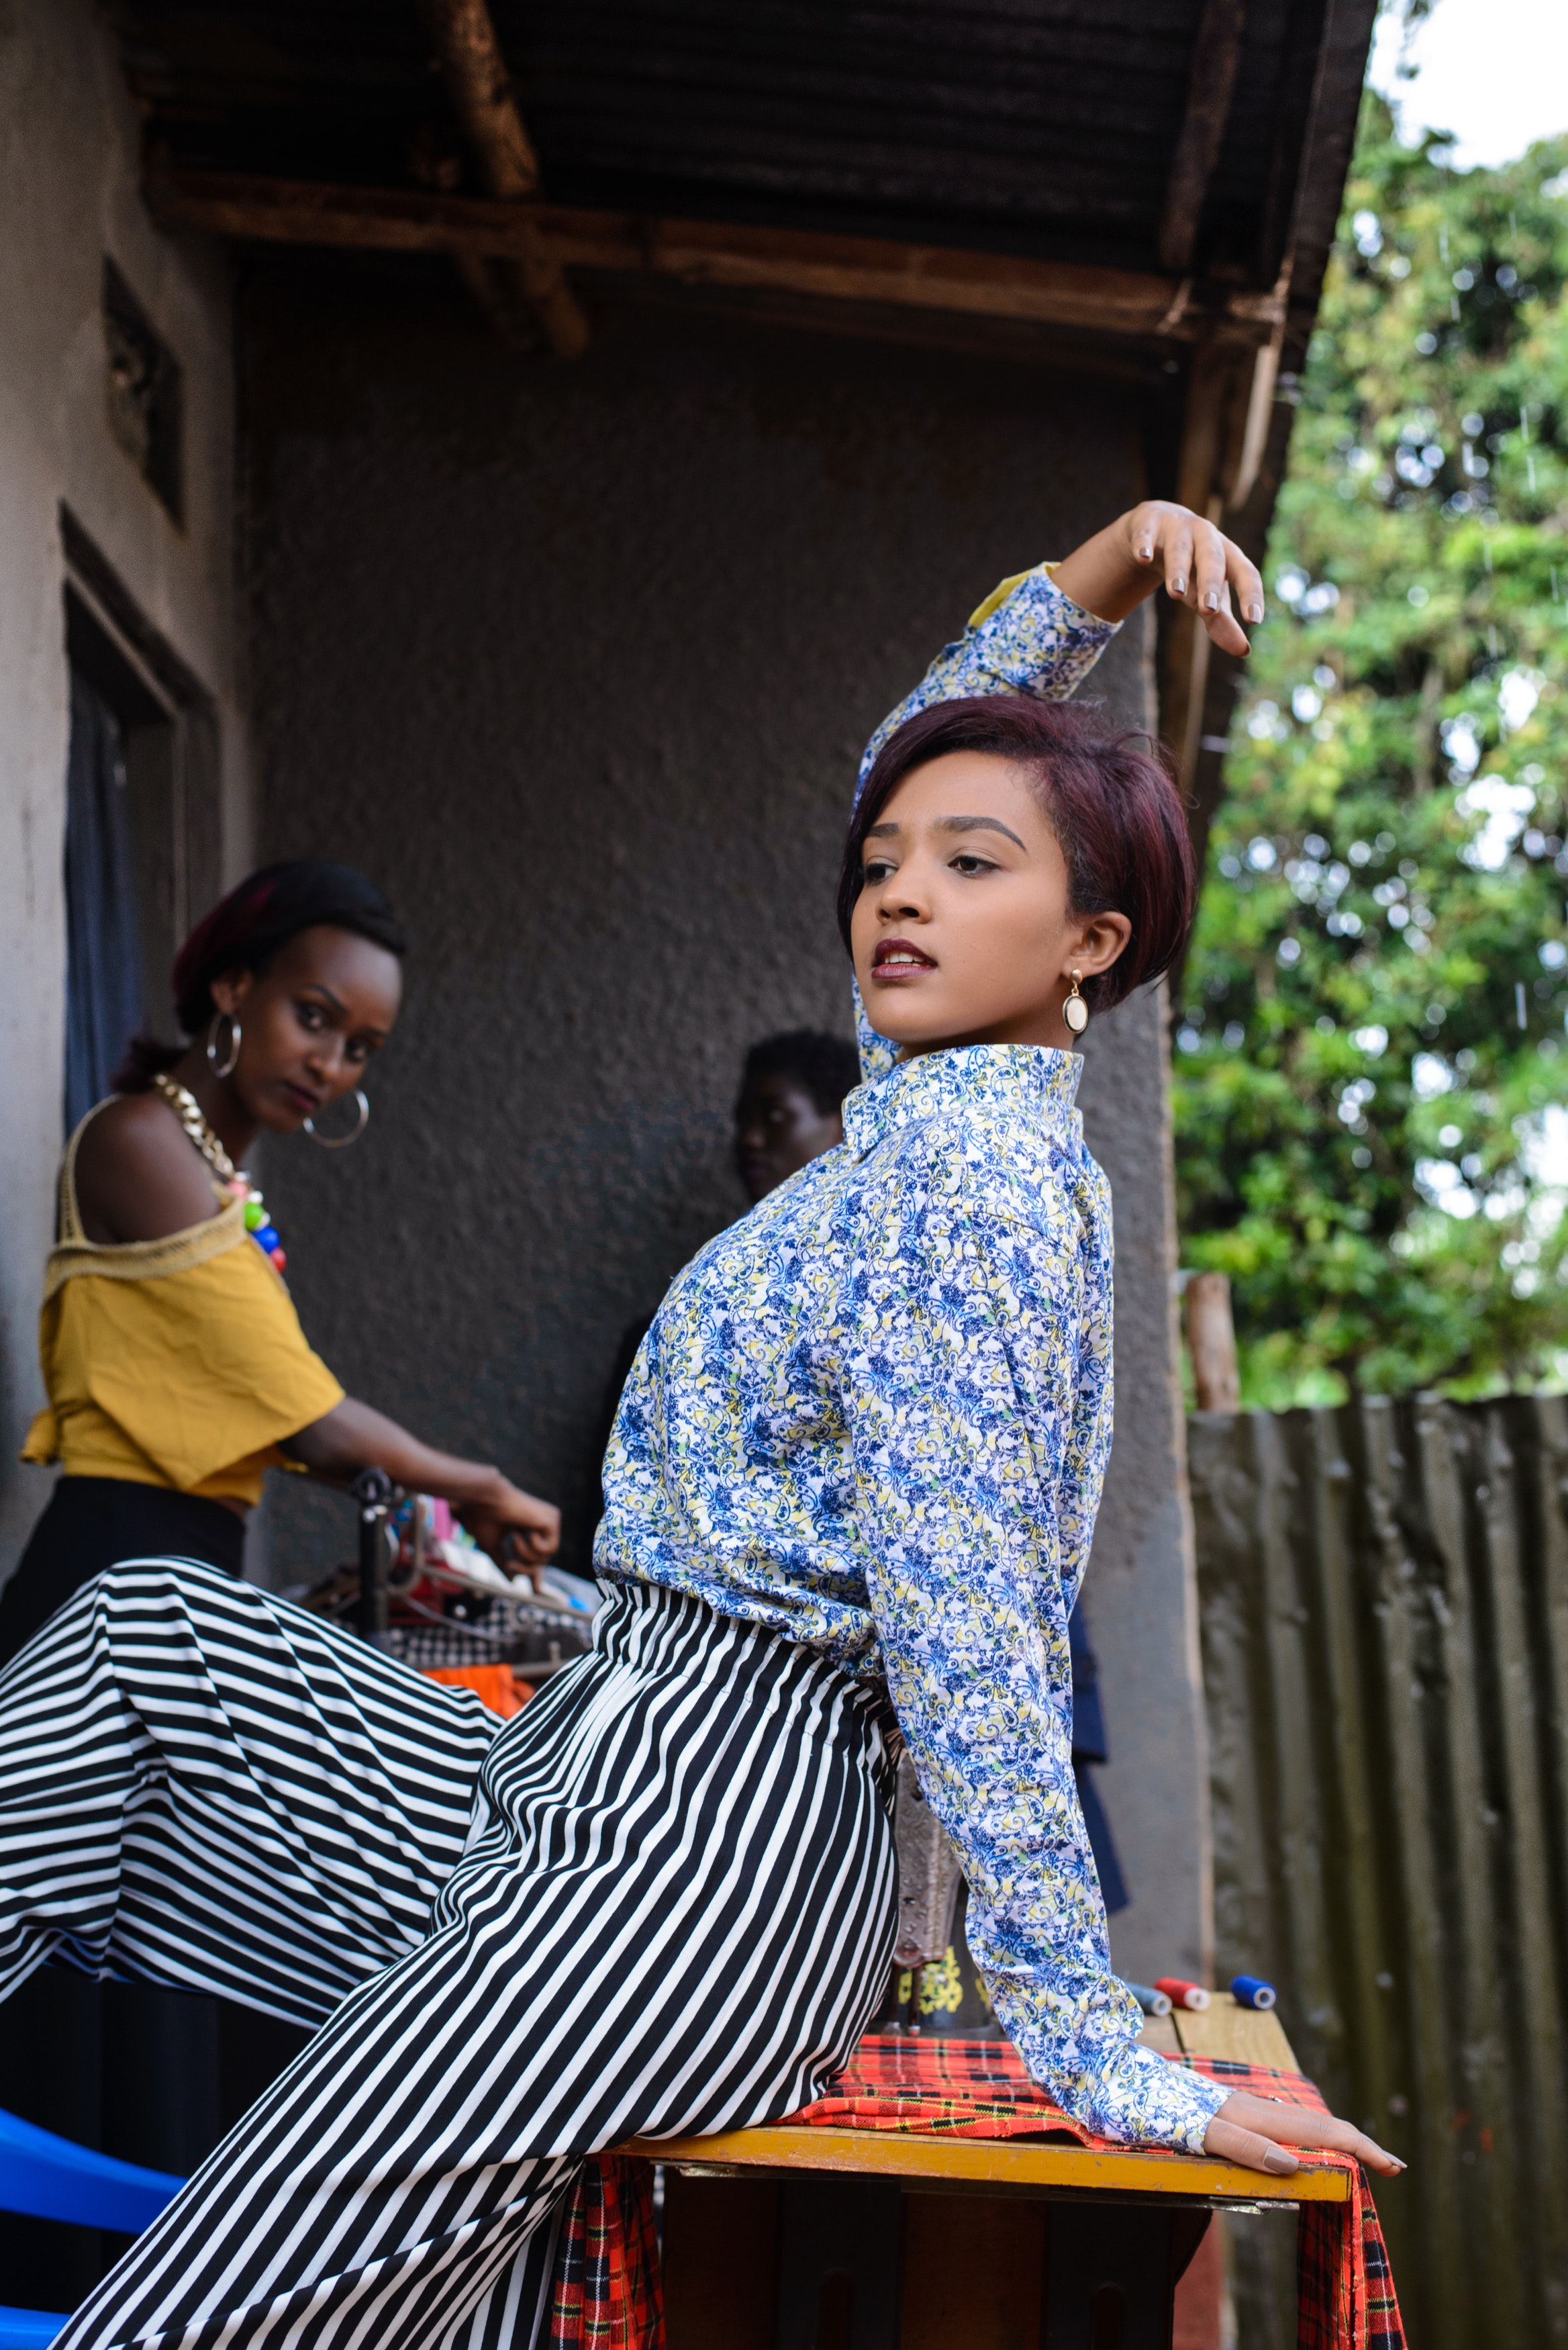
girl, beauty, tradition, textile, temple, human, smile, fun, child